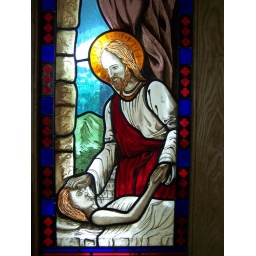
glass in west door